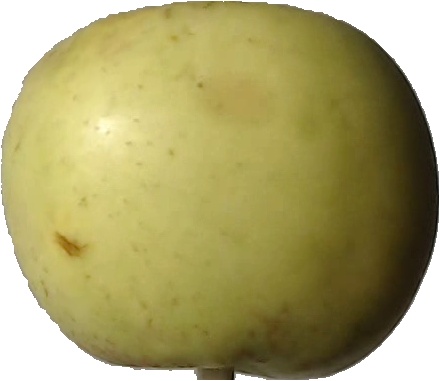
Label: apple_golden_3